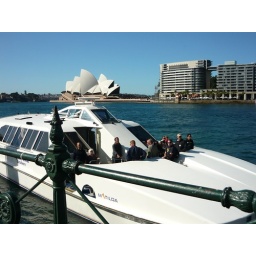
Sydney Opera House - river cat in foreground